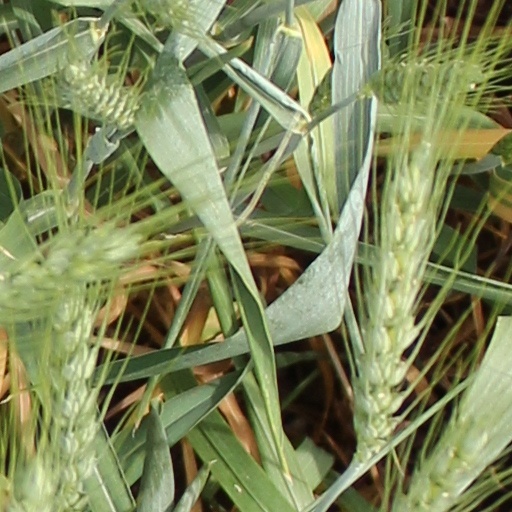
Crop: wheat